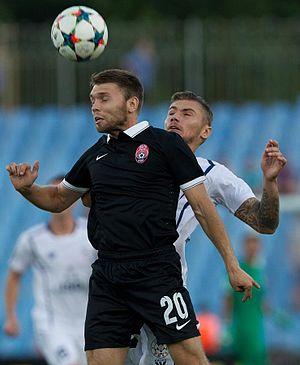
Oleksandr Oleksandrovych Karavayev est un footballeur international ukrainien, né le 2 juin 1992 à Kherson. Il évolue au poste de milieu de terrain au Dynamo Kiev.